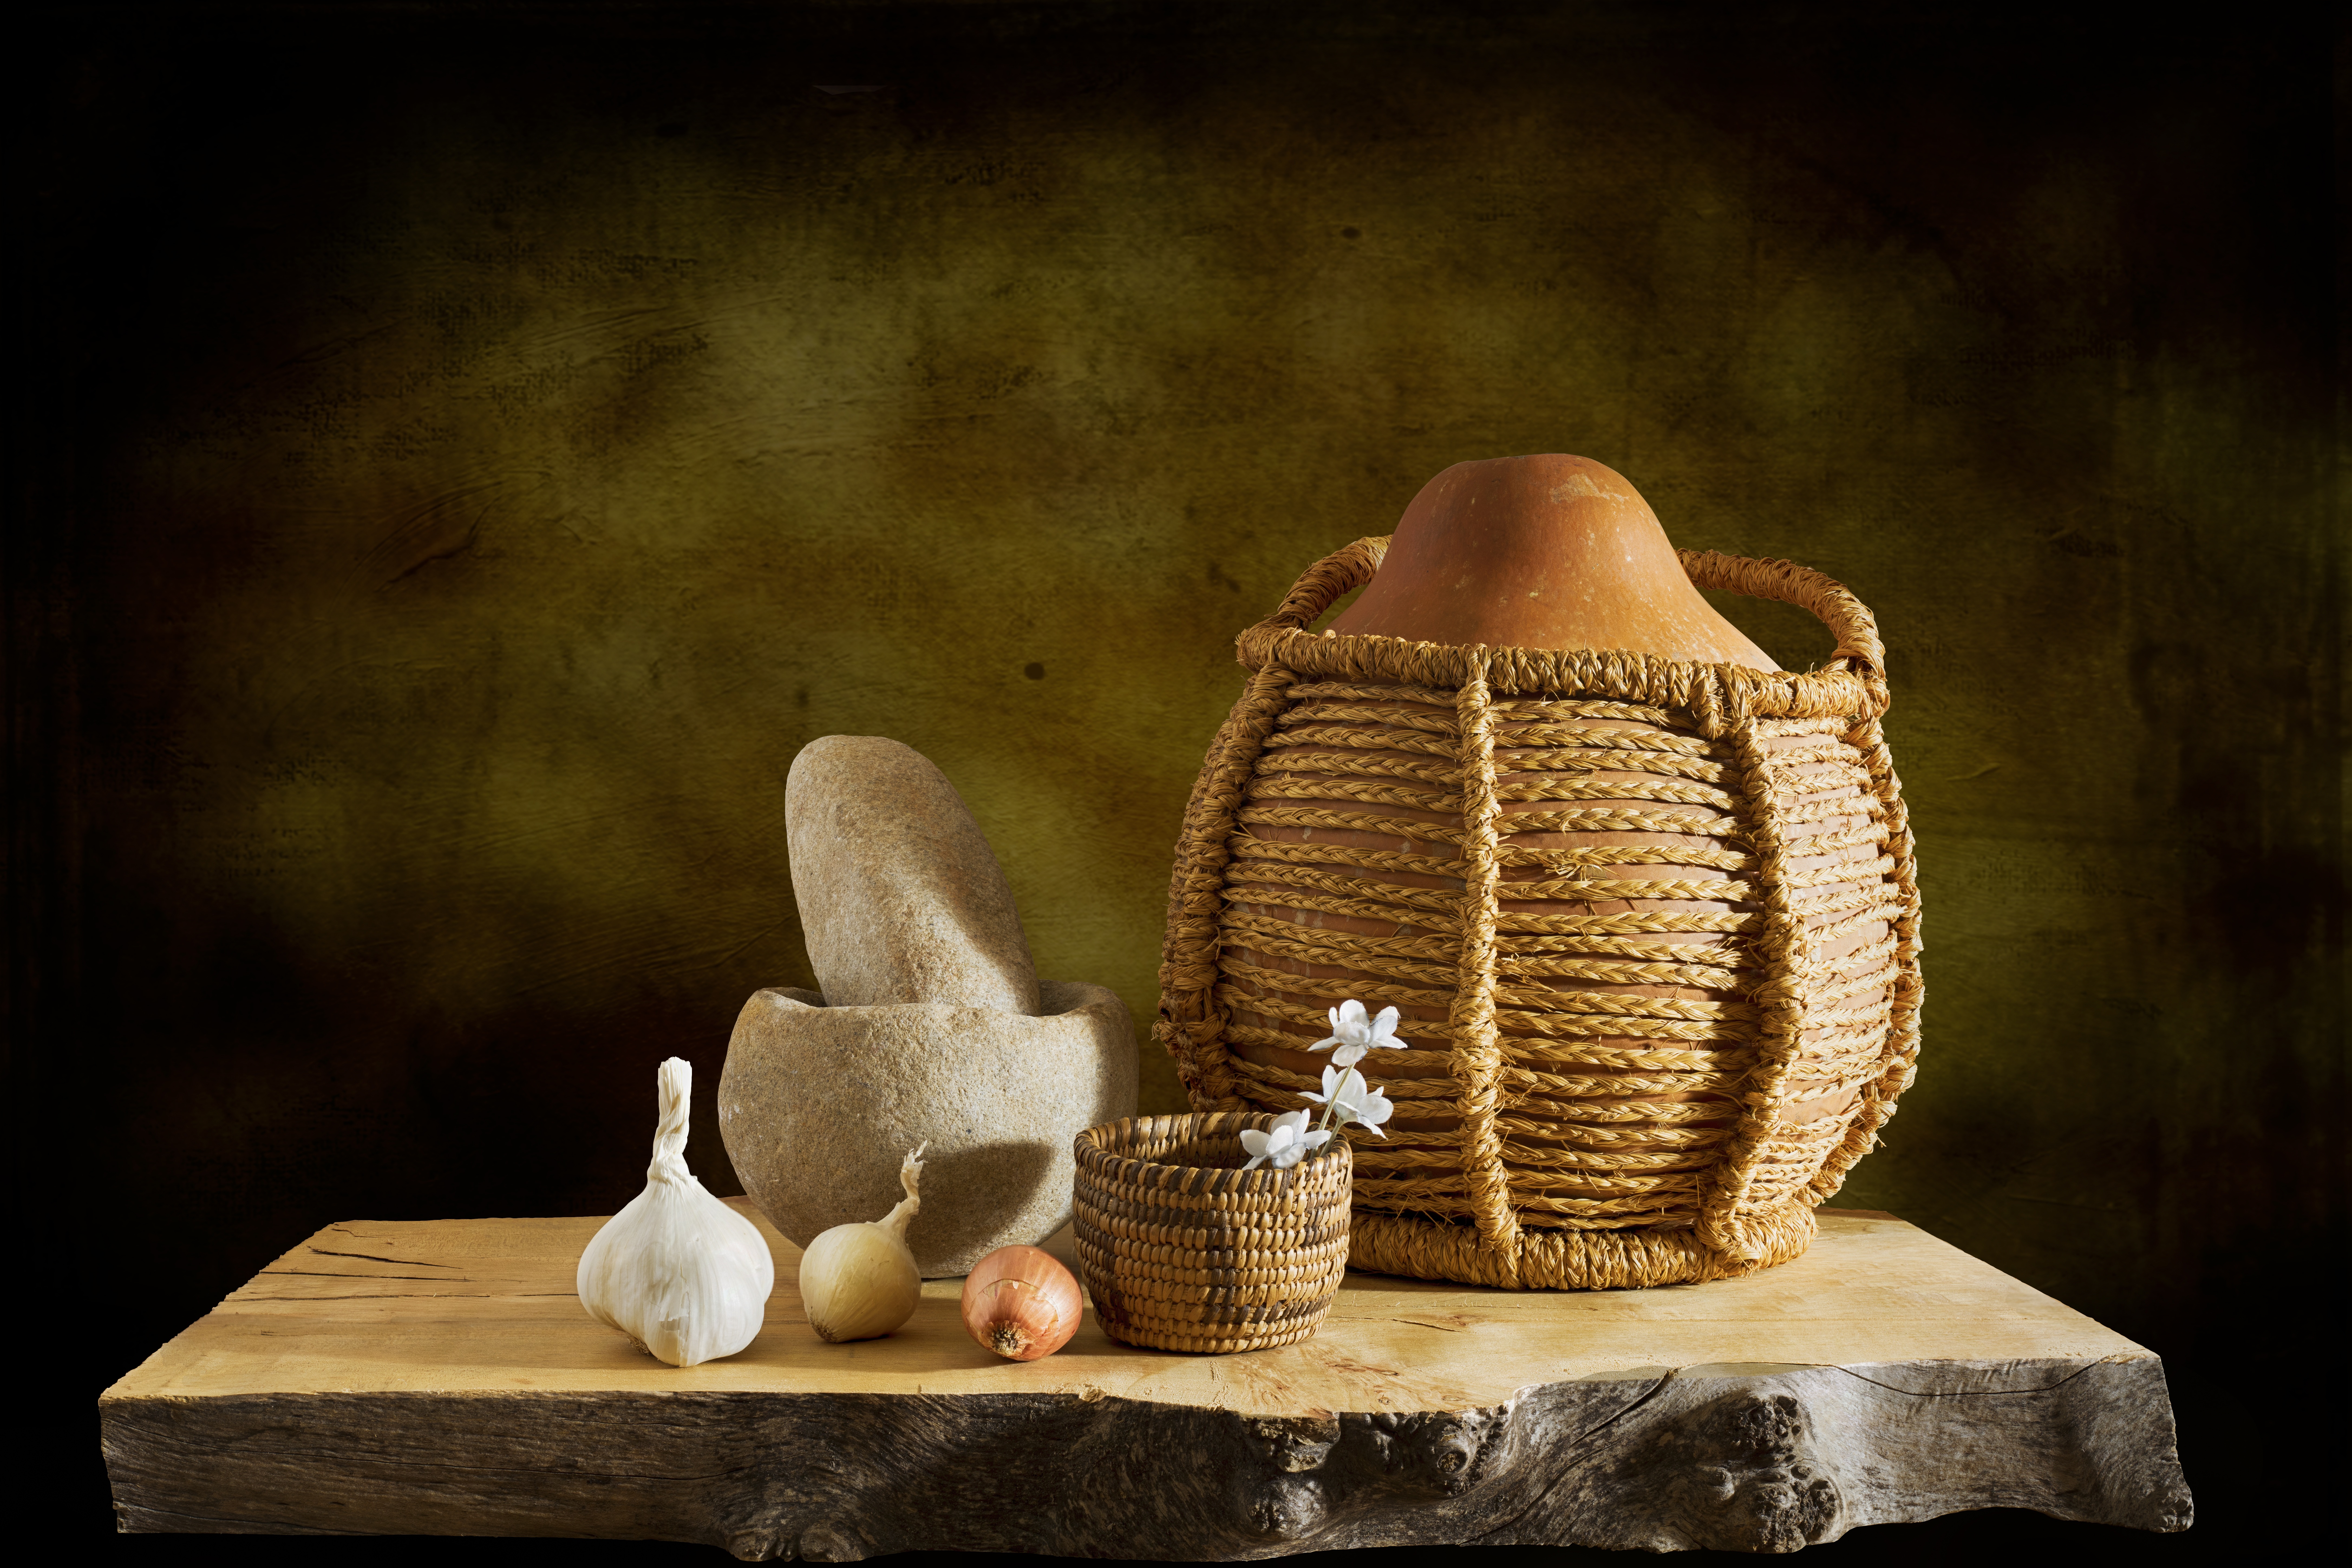
hand, wood, garlic, basket, still life, onion, painting, gourd, art, mortar, pestle, still life photography